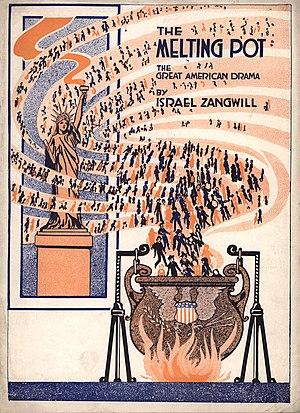
Melting pot est une métaphore employée pour désigner une société devenant homogène et universelle, les différents éléments fusionnant pour ne former qu'un seul et même ensemble harmonieux avec une culture commune. Ce terme est utilisé en particulier pour décrire la politique d'intégration et d'assimilation de millions d'immigrés d'origines diverses aux États-Unis. Bien que la notion du melting together était déjà utilisée au XVIIIᵉ siècle, le terme exact du « creuset culturel » est devenu effectif au début du XXᵉ siècle en étant utilisé comme une métaphore décrivant la fusion de nationalités, de cultures et d'ethnicités. Le concept du melting pot peut-être considéré comme la résultante du républicanisme et de l'universalisme républicain.
Israel Zangwill, né à Londres le 21 janvier 1864 et mort à Midhurst le 1ᵉʳ août 1926, est un écrivain britannique, romancier, essayiste, dramaturge, journaliste et théoricien du sionisme. Membre de l'Organisation sioniste mondiale, il la quitte en 1905 et fonde l'Organisation juive territorialiste, qui entend créer un État juif en dehors de la Palestine.